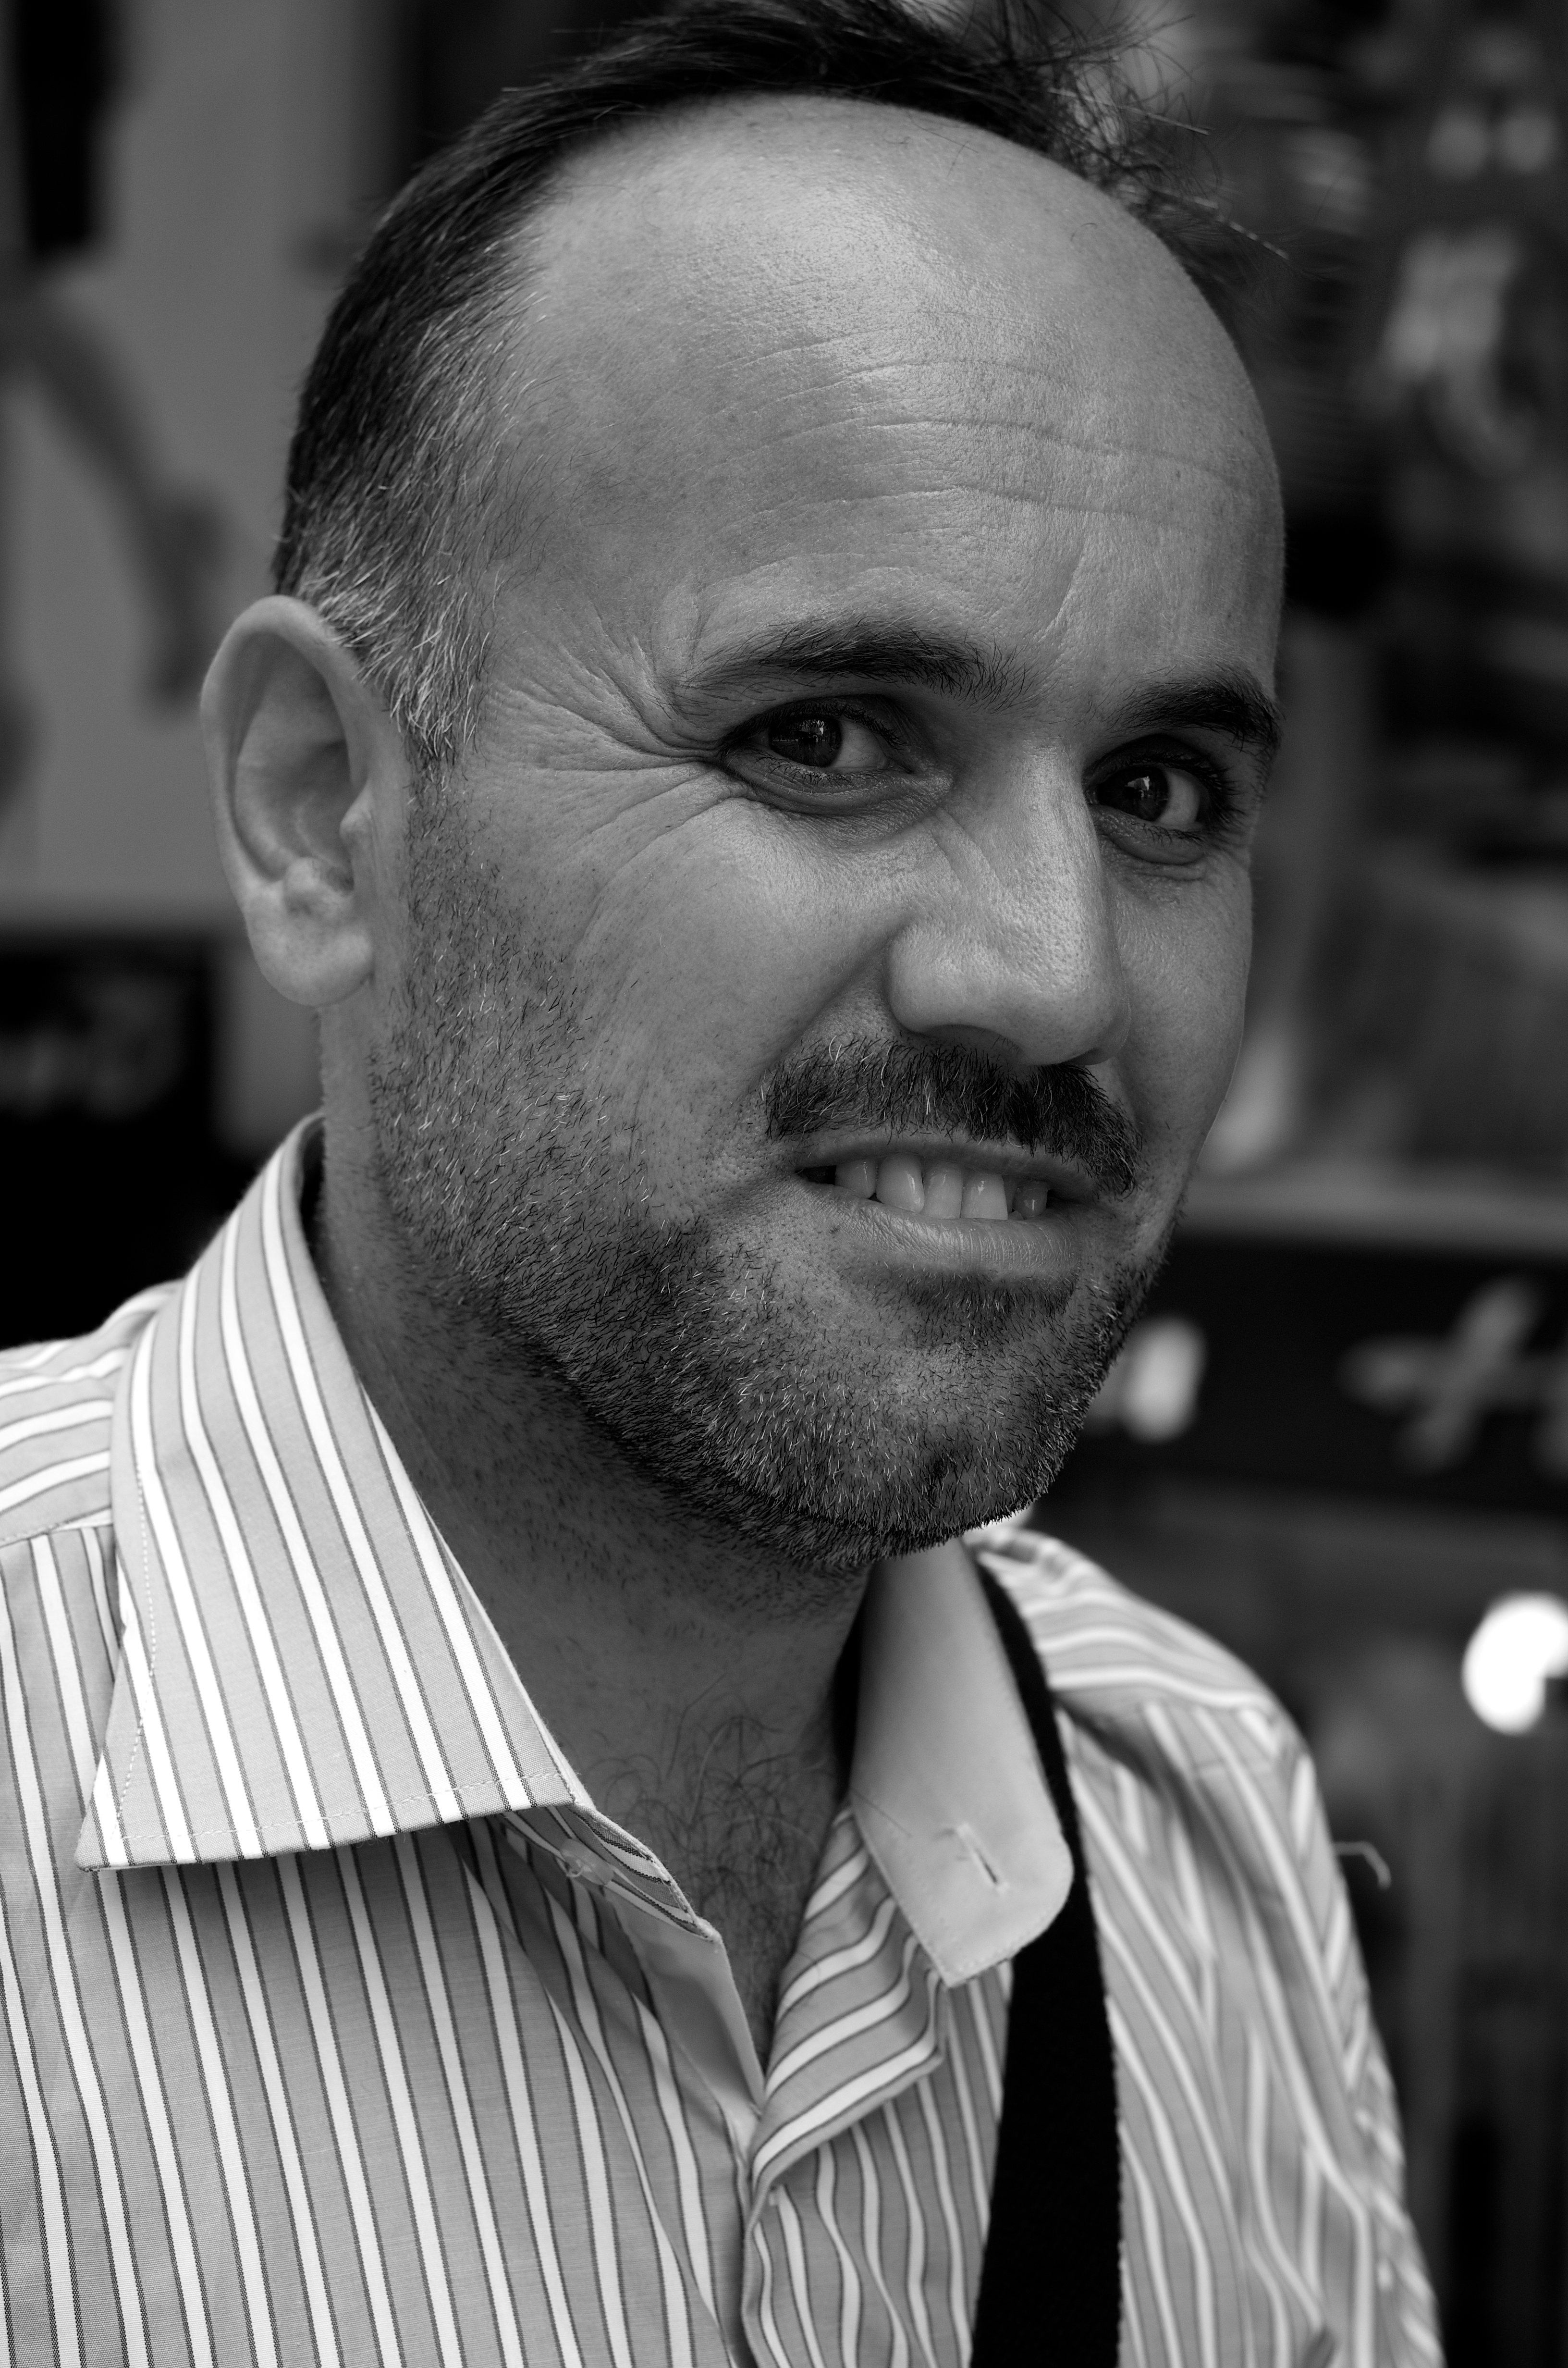
man, person, black and white, hair, white, street, photography, ebook, male, portrait, training, black, monochrome, hairstyle, beard, streetphotography, flickr, thomas, video, olympus, omd, fuji, leica, monochrom, leuthard, hcb, thomasleuthard, streettogs, monochrome photography, portrait photography, facial hair